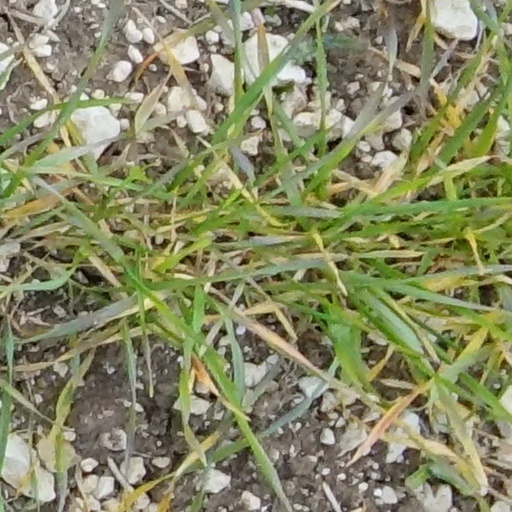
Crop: wheat